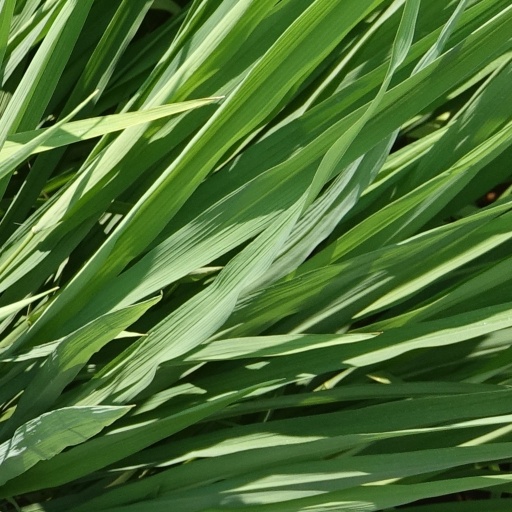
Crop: rice